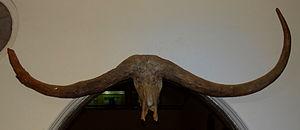
Cette chronologie des extinctions rend compte des espèces qui se sont éteintes au fil du temps durant l'Holocène, époque qui commence il y a environ 12 000 ans, avec la fin de la dernière glaciation et le début du réchauffement climatique. Certains auteurs font commencer l'Holocène il y a 10 000 ans.
Pelorovis est un genre éteint de bovin africain, apparu au Pliocène, il y a 2,5 Ma et qui s'est éteint à la fin du Pléistocène supérieur il y a 12 000 ans ou à l'Holocène, il y a 4 000 ans.